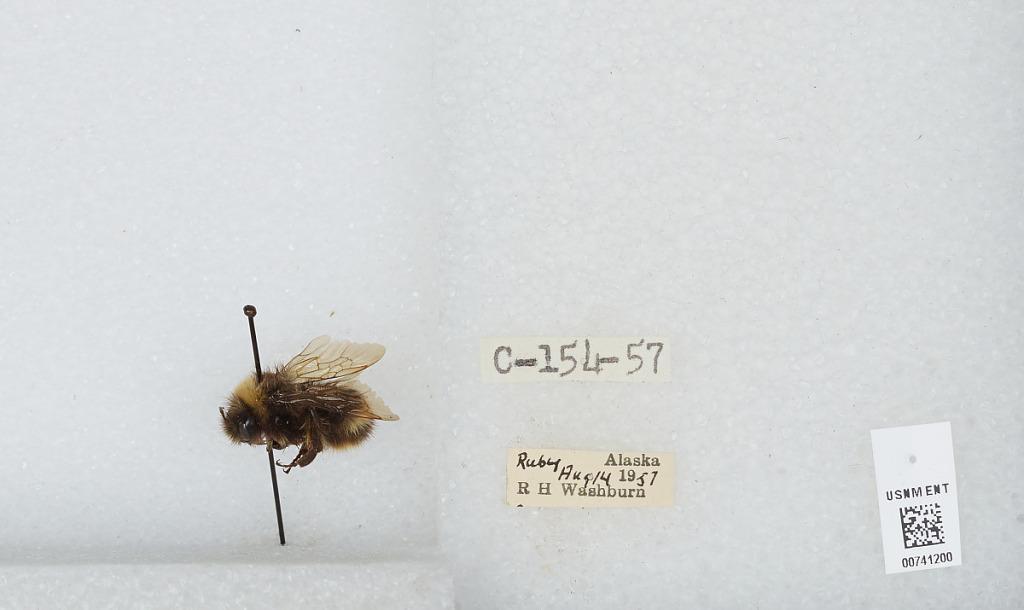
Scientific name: Bombus (Bombus) occidentalis Greene
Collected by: R. Washburn
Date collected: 1957-8-14
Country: United States
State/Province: Alaska
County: Yukon-Koyukuk
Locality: Ruby
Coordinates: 64.7372, -155.488